Kandahar massacre

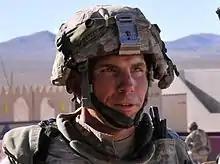
Staff Sgt. Robert Bales at the Fort Irwin National Training Center in August 2011.

The Army concluded that Robert Bales, a 38-year-old U.S. Army staff sergeant stationed at Camp Belambay, was the only person responsible for the shootings. According to Defense Secretary Leon Panetta, immediately after being captured, Bales acknowledged the killings and "told individuals what happened". He then asked for an attorney and refused to speak with investigators about his motivations.